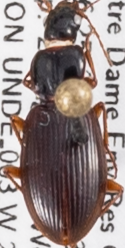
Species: Synuchus impunctatus
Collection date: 2021-08-25
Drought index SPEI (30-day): -0.878
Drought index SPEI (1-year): -0.376
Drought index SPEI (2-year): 1.28